LeSean McCoy

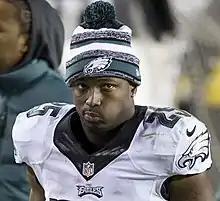
McCoy in December 2014

McCoy followed up his 2013 season by rushing 312 times for 1,319 yards, which finished third after DeMarco Murray and Le'Veon Bell for the league lead. He recorded four games with at least 100 rushing yards. However, he only totaled five touchdowns, all on the ground. This was in part due to the Eagles signing veteran Darren Sproles, who scored six rushing touchdowns, and Chris Polk being used more for goal-line situations, resulting in four rushing touchdowns for him. His most impressive game was in Week 13 in the 33–10 blowout against the Eagles' divisional rival, the Dallas Cowboys, where he ran 25 times for 159 yards and a touchdown.